Battle of Anchialus (763)

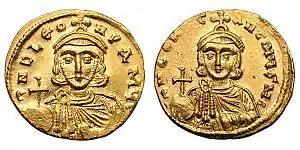
Leo III the Isaurian, with Constantine V, AV Solidus. Constantinople mint

The battle of Anchialus occurred in 763, near the town of Pomorie on the Bulgarian Black Sea Coast. The result was a Byzantine victory.